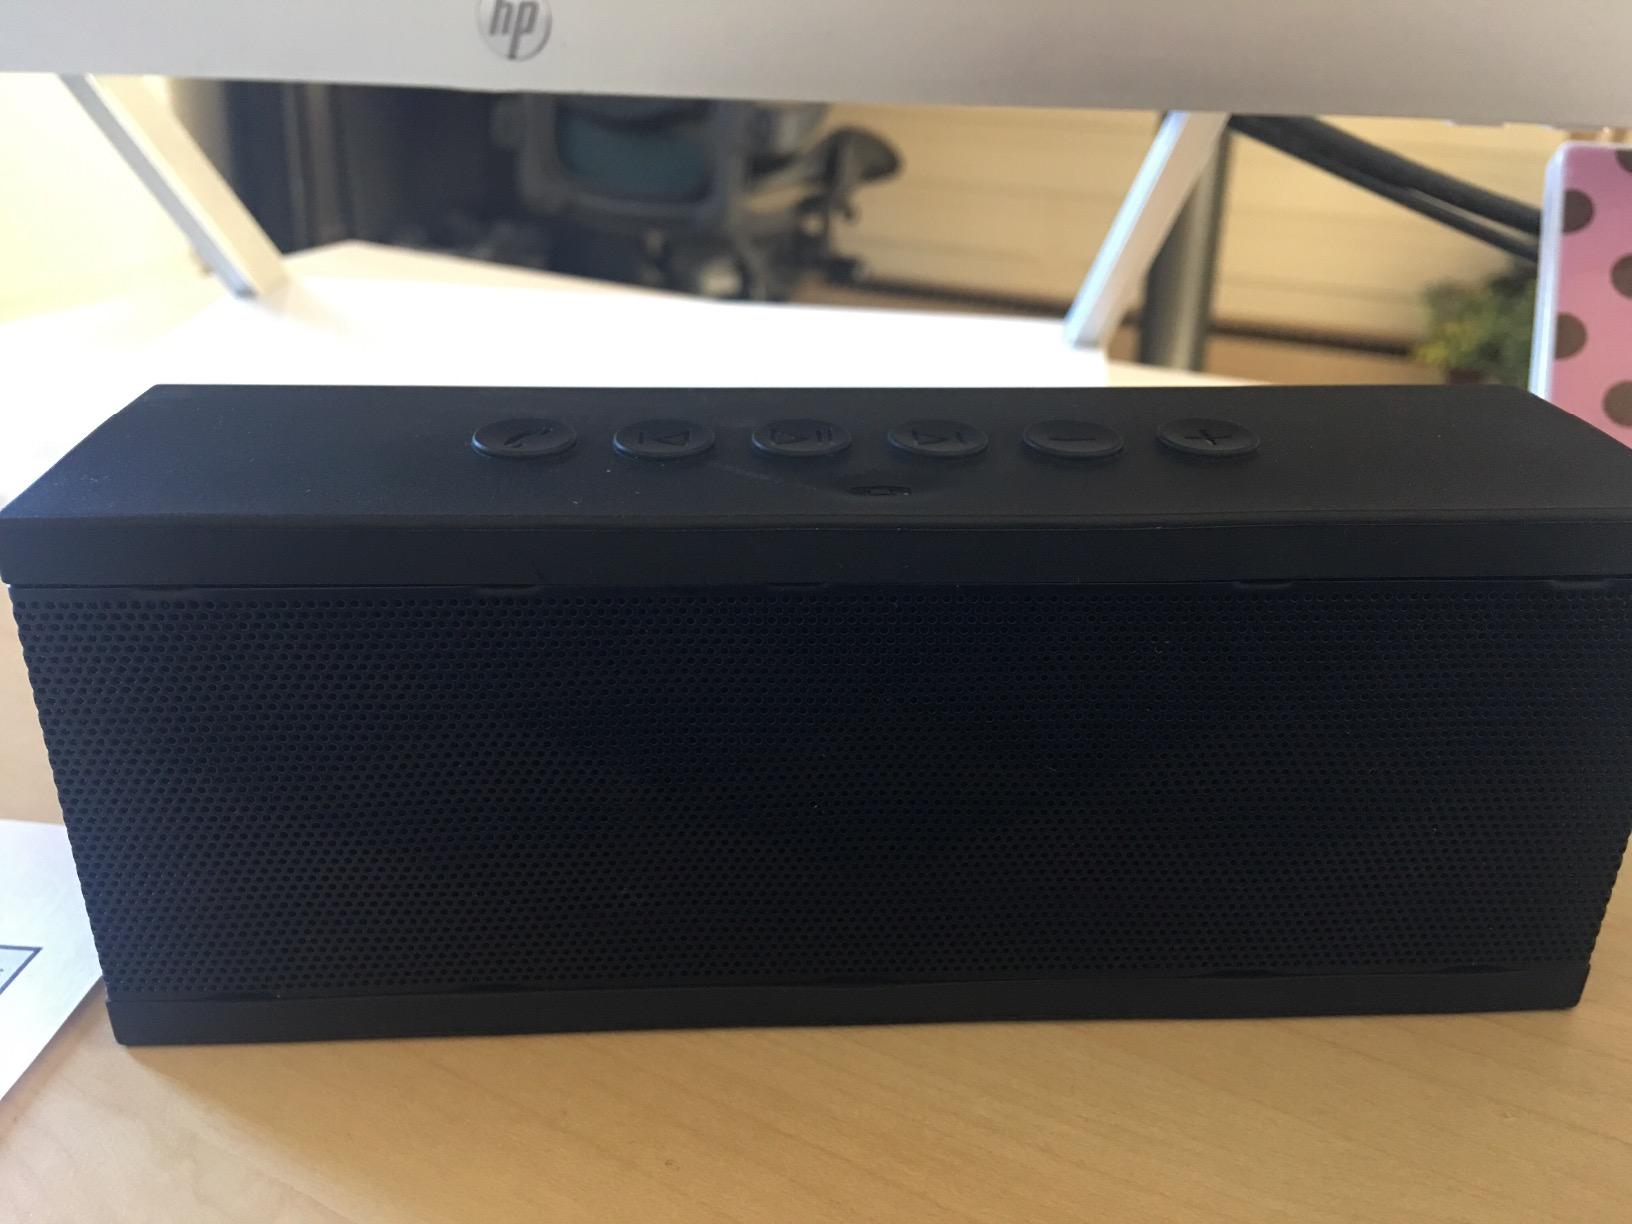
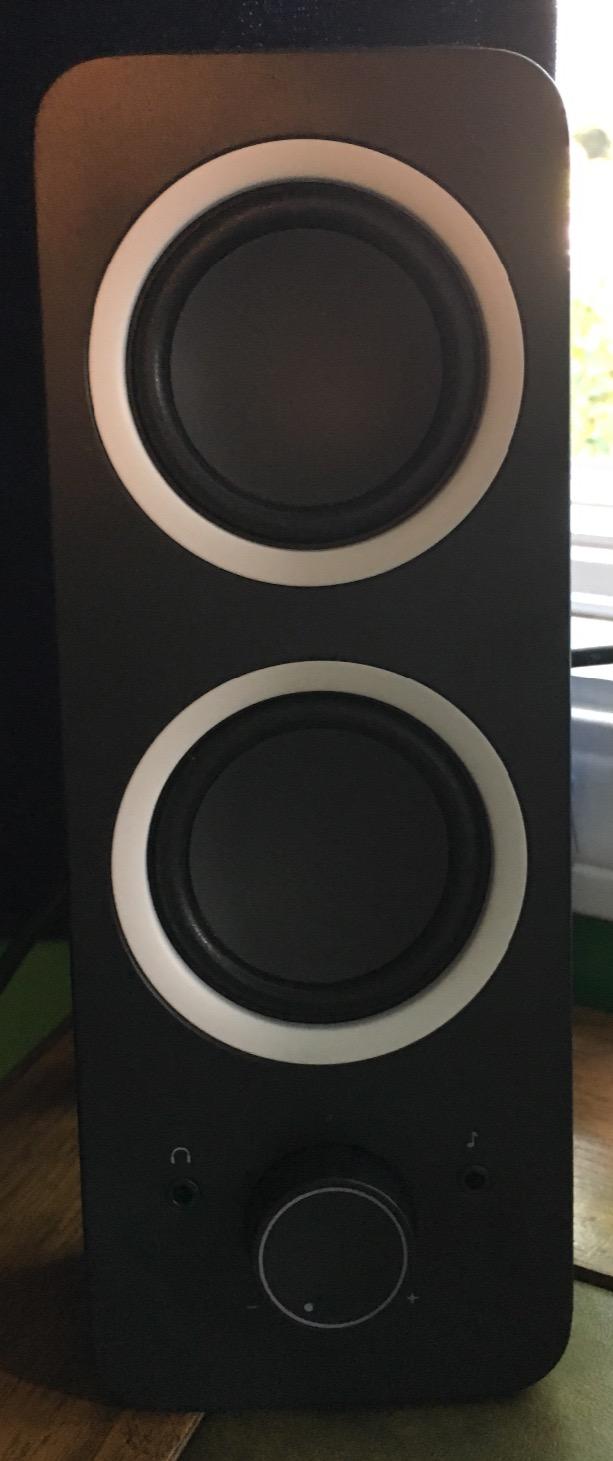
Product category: speaker
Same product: no